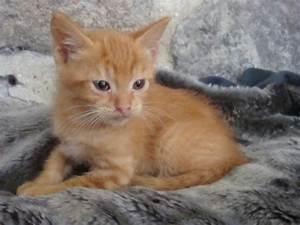
cat